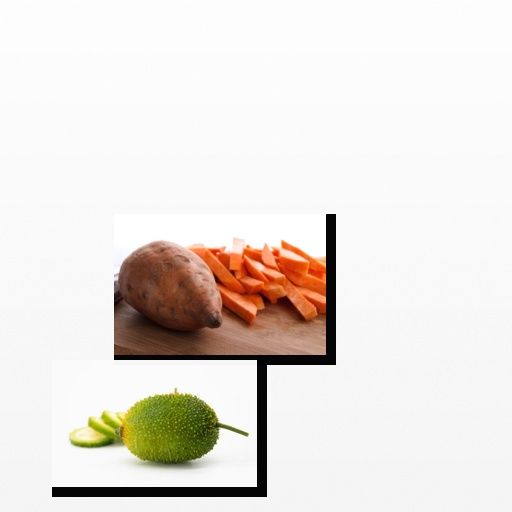
Food items: sweet_potato, spiny_gourd